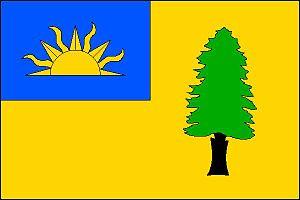
Písečná ) est une commune du district de Frýdek-Místek, dans la région de Moravie-Silésie, en République tchèque. Sa population s'élevait à 1 005 habitants en 2018.